Society and culture of the Han dynasty

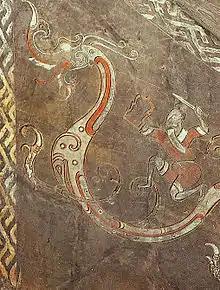
A Western-Han painted tomb tile showing an armed warrior riding a dragon, one of many creatures in Chinese mythology

The historian Sima Tan (d. 110 BCE) wrote that the Legalist tradition inherited by Han from the previous Qin dynasty taught that imposing severe man-made laws which were short of kindness would produce a well-ordered society, given that human nature was innately immoral and had to be checked. 'Legalism' was the label created by Han scholars to describe the socio-political philosophy formulated largely by Shen Buhai (d. 340 BCE), Shang Yang (d. 338 BCE), and Han Fei (c. 280 – c. 233 BCE), a philosophy which stressed that government had to rely on a strict system of punishments and rewards to maintain law and order. Some early Western Han officials were influenced by the tenet of 'nonaction' apparent in Han Fei's work and the Daoist "Laozi". By utilizing this concept, they argued that once laws and administrative systems were set in place, the government functioned smoothly and intervention on behalf of the ruler became unnecessary. This school of thought was known as 'Yellow Emperor and Laozi' ("Huang-Lao" 黃老), which gained full acceptance at court under the patronage of Empress Dowager Dou (d. 135 BCE). Its followers believed that the originator of ordered civilization was the mythical Yellow Emperor, a view that contradicted later Confucian scholars' views that the mythological Yao and Shun were responsible for bringing man out of a state of anarchy. Works such as the "Huainanzi" (presented in 139 BCE) introduced new systematic ideas about the cosmos which undercut the message of Huang-Lao thought. Scholars such as Shusun Tong (叔孫通) began to express greater emphasis for ethical ideas espoused in 'Classicist' philosophical works such as those of Kongzi (i.e. Confucius, 551–479 BCE), an ideology anachronistically known as Confucianism. Emperor Gaozu found Shusun Tong's Confucian reforms of court rituals useful so long as they further exalted his status, yet it was not until Emperor Wu's reign that Confucianism gained exclusive patronage at court.